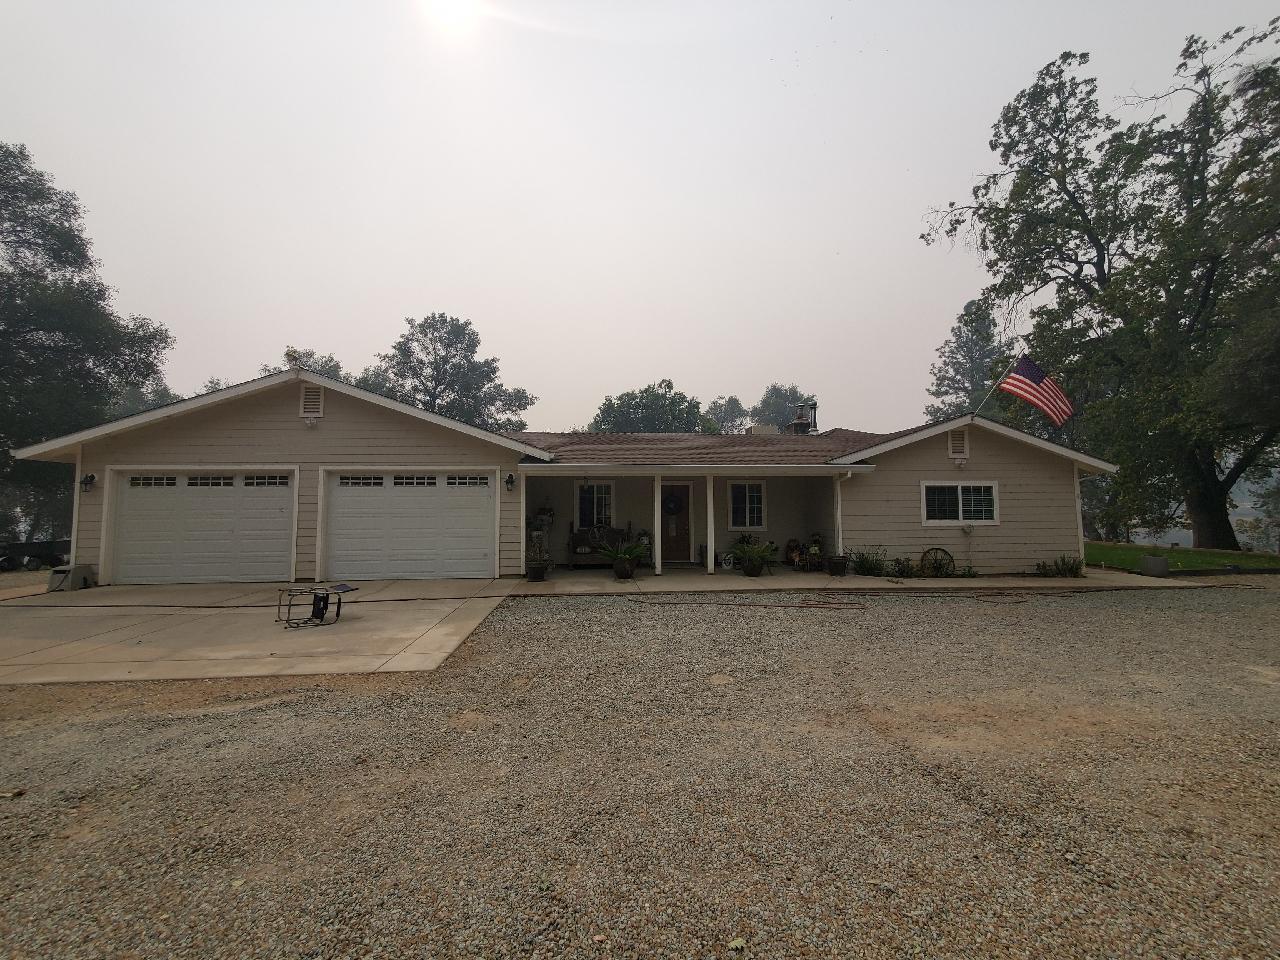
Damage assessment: no_damage